Pontypool RFC

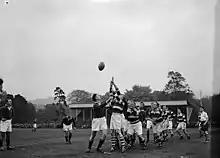
A combined Pontypool and Newbridge (hoops) verses South Africa (The Springboks) on 18 October 1951

In December 1947, a combined Pontypool, Talywain and Blaenavon side played against the Australian national team at Pontypool Park as part of a post-war rebuilding tour. The game ended 0–0. In 1958/59 season the club won the Western Mail's Unofficial Welsh Club Championship. Before the end of the century Pontypool won the Championship another six times in 1972/73, 1974/75, 1983/84, 1984/85, 1985/86 and in 1987/88 with a win percentage of 97.2%.